To Hell in a Handcart

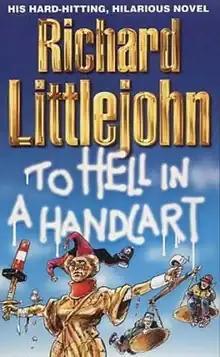
First edition (publ. HarperCollins)

To Hell in a Handcart (2001) is a controversial dystopian novel by English journalist Richard Littlejohn.